Rabbit stew

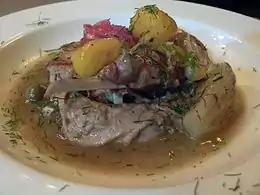
A rabbit stew

Rabbit stew, also referred to as hare stew when hare is used, is a stew prepared using rabbit meat as a main ingredient. Stuffat tal-Fenek, a variation of rabbit stew, is the national dish of Malta. Other traditional regional preparations of the dish exist, such as "coniglio all'ischitana" on the island of Ischia, German Hasenpfeffer and jugged hare in Great Britain and France. Hare stew dates back to at least the 14th century, and was published in "The Forme of Cury" during this time as a recipe for stewed hare. Rabbit stew is a traditional dish of the Algonquin people and is also a part of the cuisine of the Greek islands. Hare stew was commercially manufactured and canned circa the early 1900s in western France and eastern Germany.